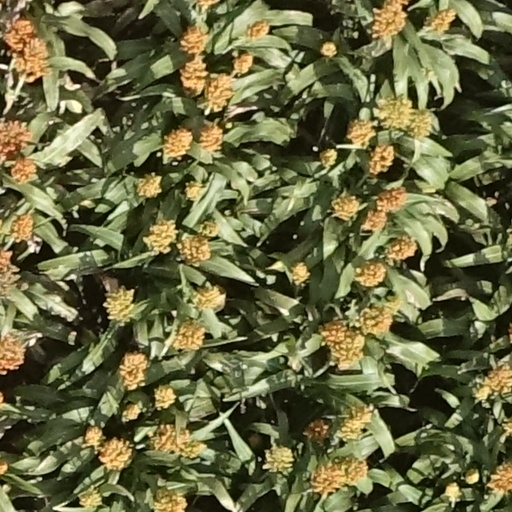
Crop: sorghum